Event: Nepal Earthquake
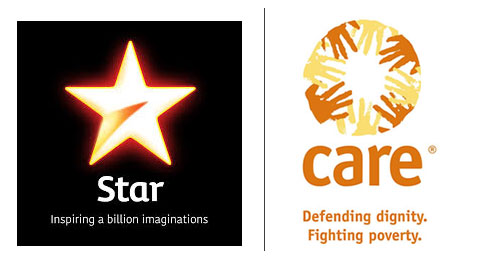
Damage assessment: no_damage